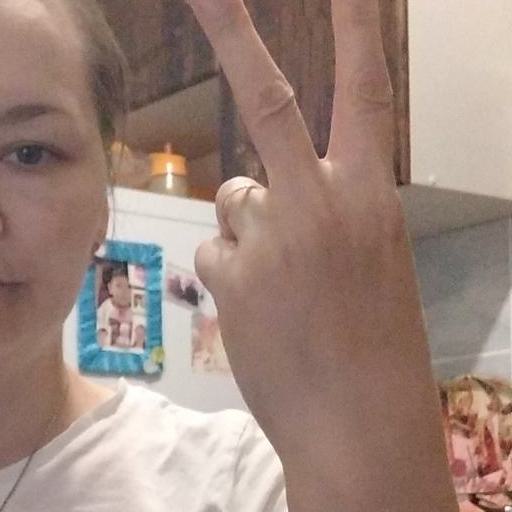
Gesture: peace_inverted